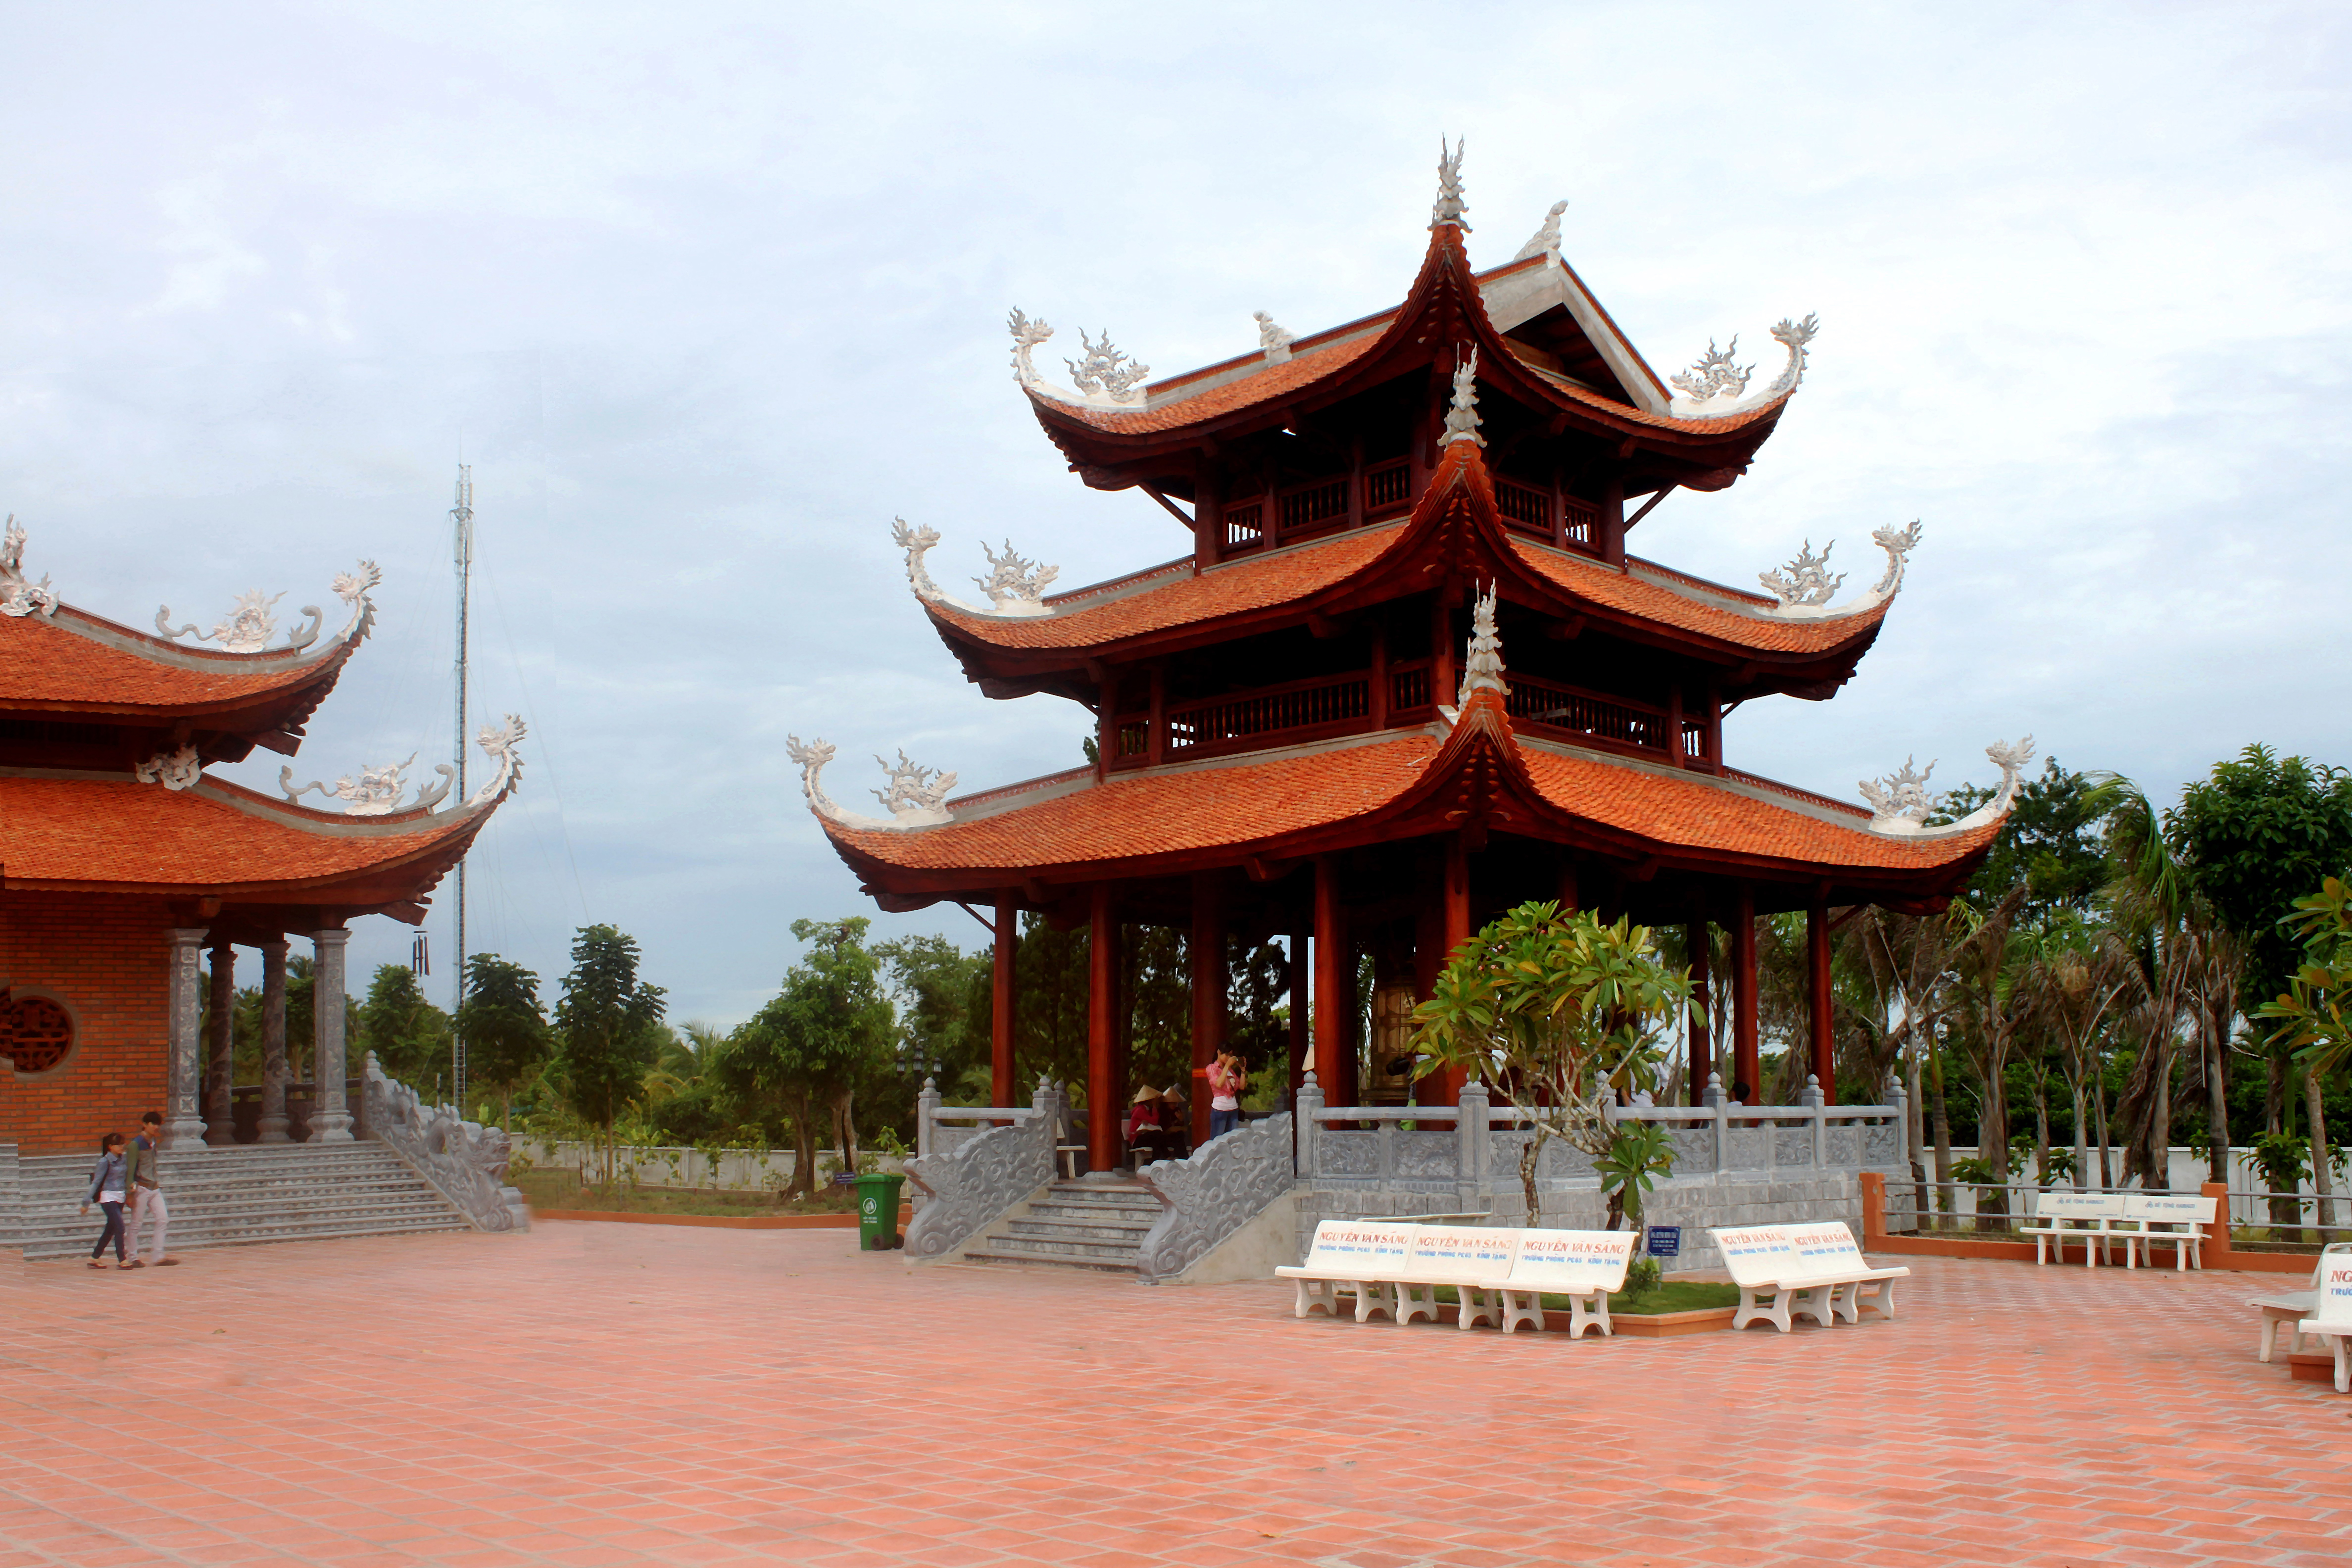
user: text: Trên các ghế đá màu trắng ở sân có khắc tên của ai?
assistant: text: Nguyễn Văn Sáng

user: text: Kiến trúc ngôi chùa trong ảnh thường được dùng cho mục đích tín ngưỡng nào ở Việt Nam?
assistant: text: Thờ cúng Phật giáo

user: text: Ngoài ngôi chùa chính với ba tầng mái, ở phía bên trái còn có một công trình kiến trúc tương tự có bao nhiêu tầng mái, và người ta đang làm gì ở khu vực đó?
assistant: text: Công trình bên trái có hai tầng mái; có hai người đang đi bộ trên sân lát gạch